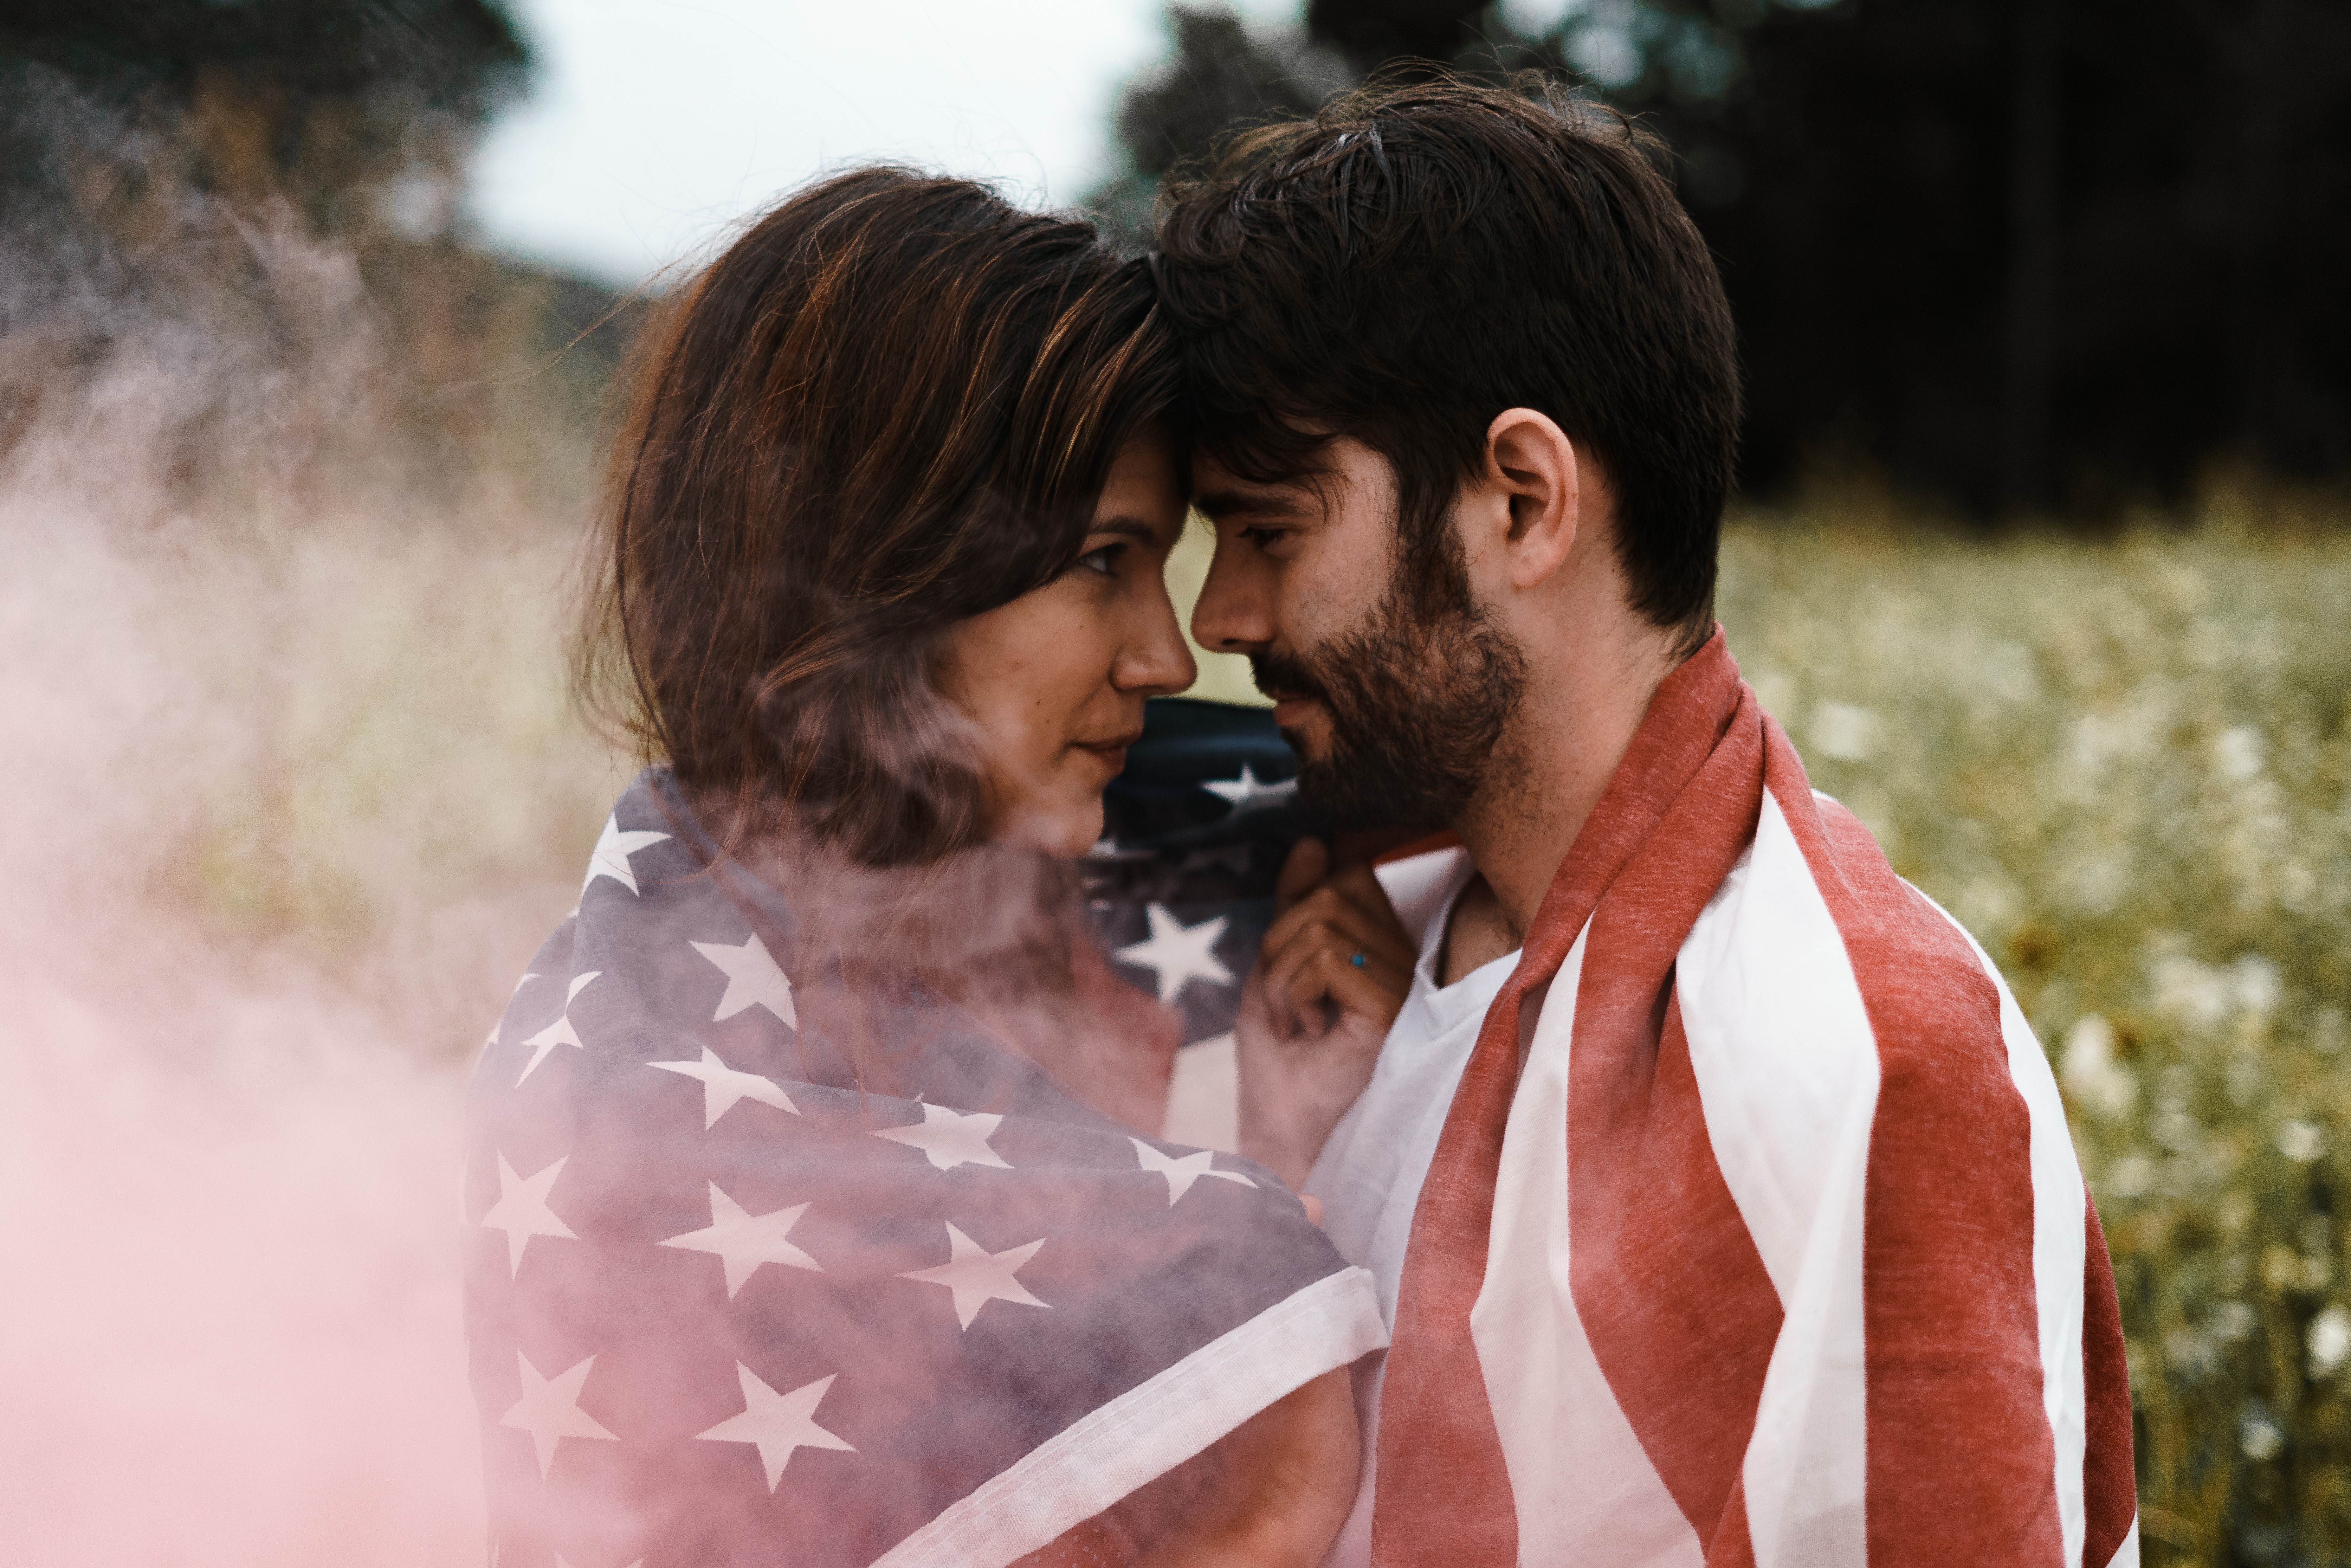
girl, love, romance, hug, fun, photograph, interaction